Michael Neher

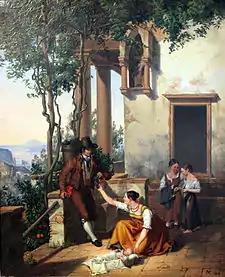
Scene from Italian Folk Life (1828)

Michael Neher (1798 at Munich – 1876 in Munich), the son of Joseph Neher, a citizen and painter of that city, but of a family from Biberach. Michael received a classical education, and was instructed in the rudiments of painting by Mitterer, and in 1813 entered the Academy at Munich. From 1816 to 1818 he studied under Matthias Klotz, and was then employed by Angelo Quaglio in his theatrical work. After having worked for some time as scene-painter at the Court Theatre, he went to Trento, Milan, and Trieste, and painted portraits. In 1819 he was encouraged by Hieronymus Hess, at Rome, to devote himself to genre painting. On his return to Munich in 1823 he became Conservator of the Art Union. In 1839 he painted several saloons in the Hohenschwangen Schloss, after sketches of Schwind, Gasner, and Schwanthaler. He, however, in 1837 devoted himself entirely to architectural painting, and travelled for improvement on the Rhine, and in Belgium. He was received an honorary member of the Academy at Munich in 1876, and died there in the same year.